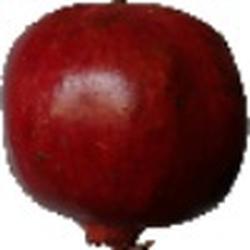
Label: Pomegranate